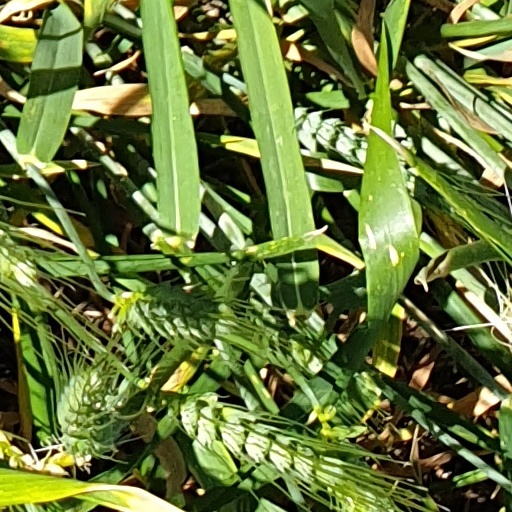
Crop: wheat